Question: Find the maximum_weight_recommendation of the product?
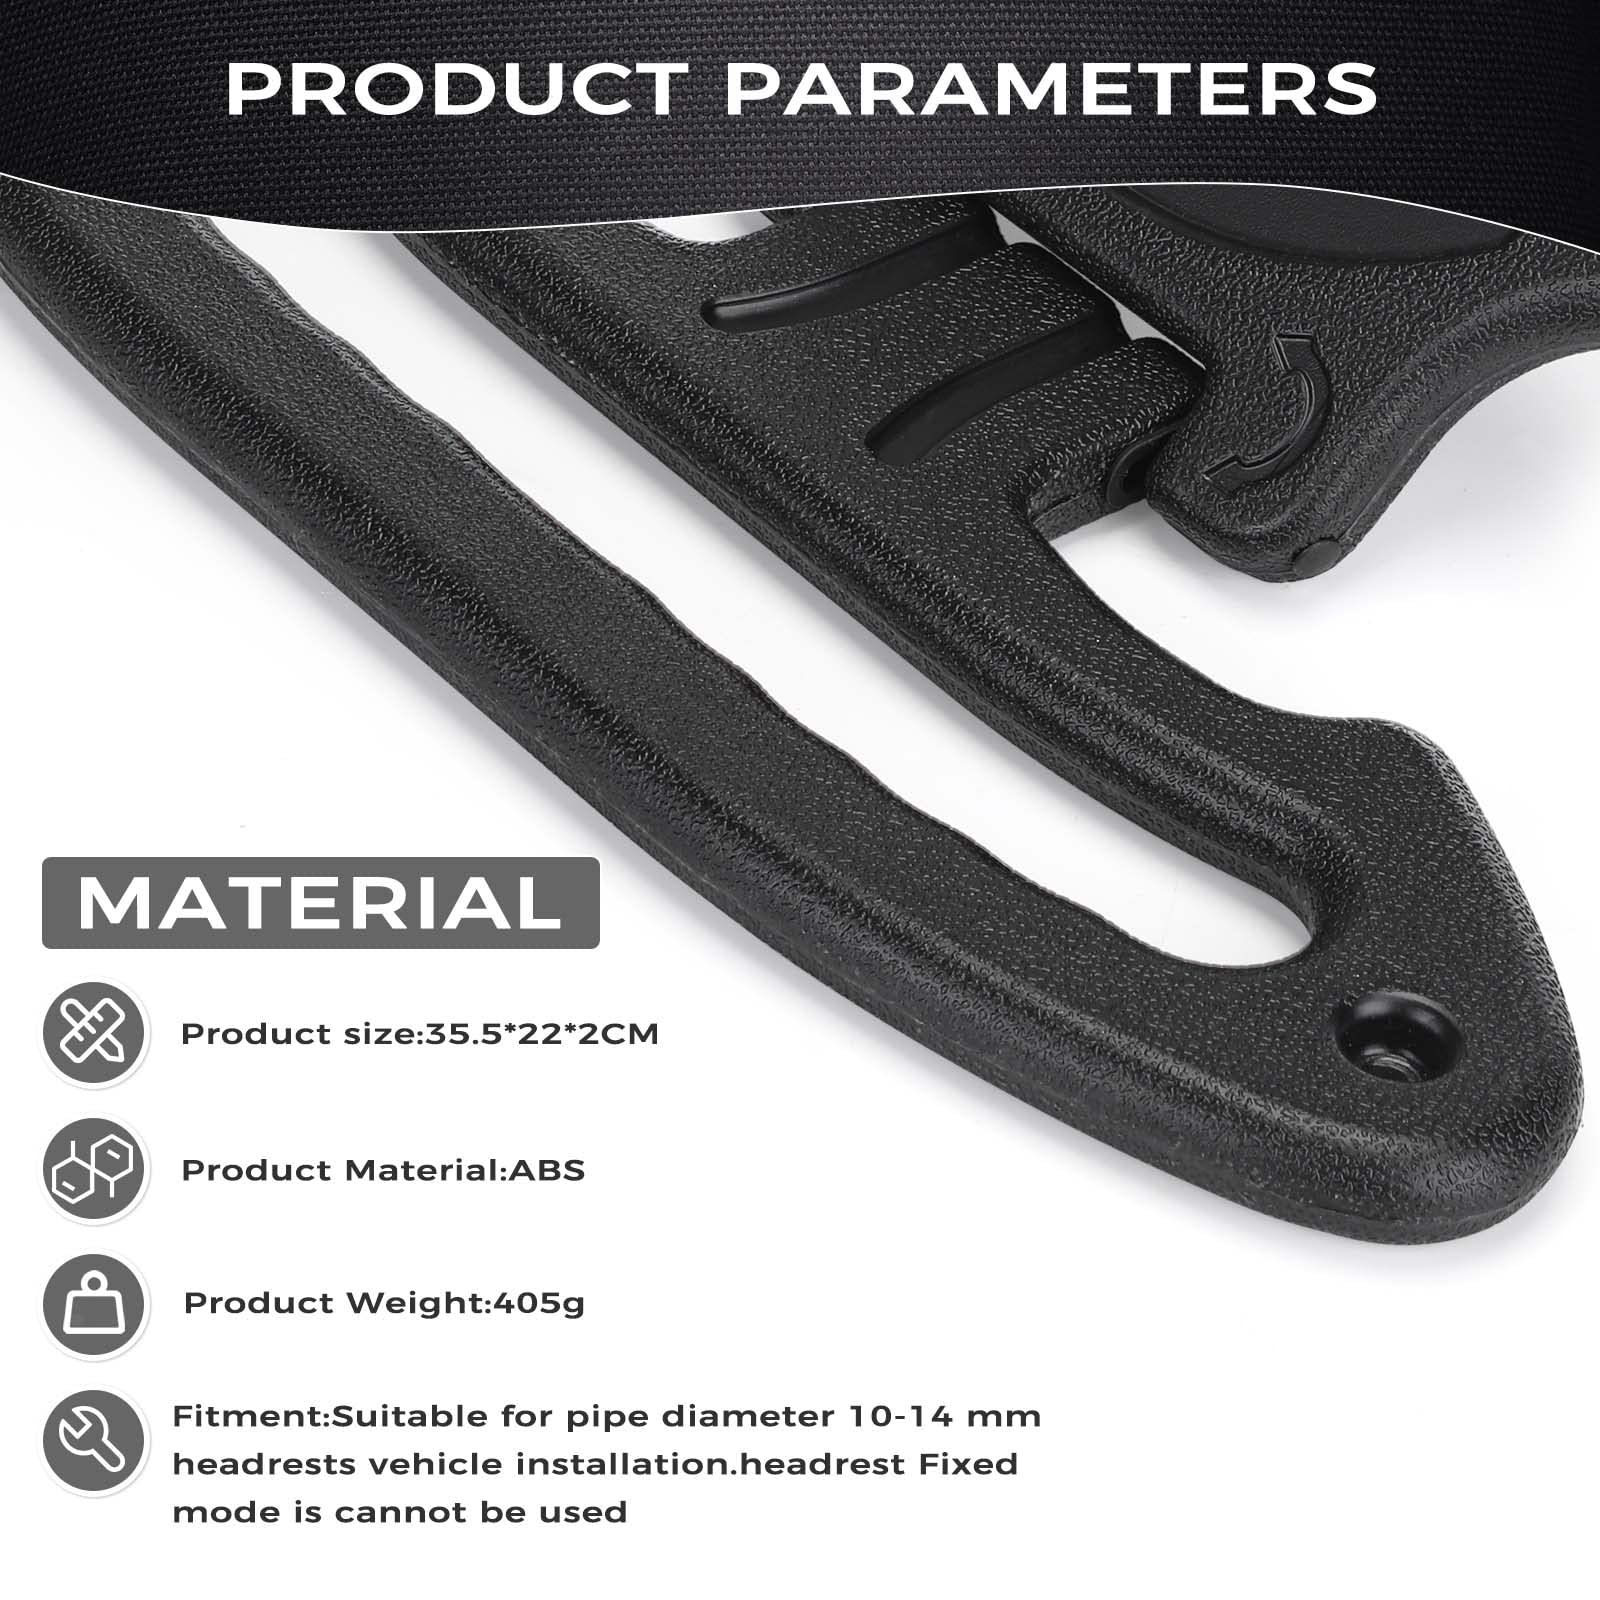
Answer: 405.0 gram